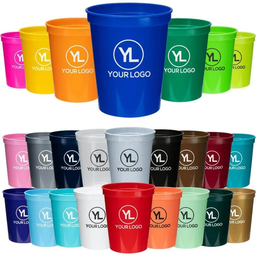
Label: plastic